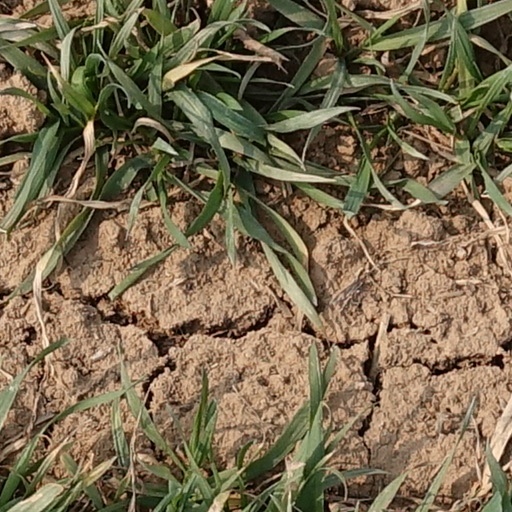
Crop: wheat